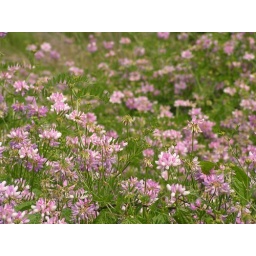
A field of flowers, nestled alongside a scenic highway overlook near Elizabethton, Tennessee.